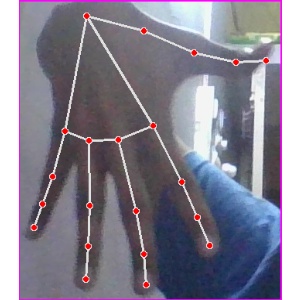
अक्षर: ढ